Diocese of Gaza

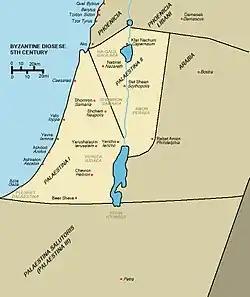
5th century map of Byzantine dioceses of Palestine including Gaza (on the left corner of Palestina I)

The first attested bishop is Asclepias (also Asclepas) of Gaza who is known to have attended the First Council of Nicaea in 325. As an ardent supporter of Athanasius of Alexandria, he was deposed around the year 326 or 327, but was later reinstated at the council of Serdica while Quintianus, who in the meantime had usurped the episcopal see, was excommunicated. As Gaza was still fairly pagan, Asclepias constructed an oratory, later referred to as "Old Church", to the west of the city. His successor Irenaeus seems to have been able to erect a small church in the city, attended the council of Antioch in 363 and is commemorated as a saint.